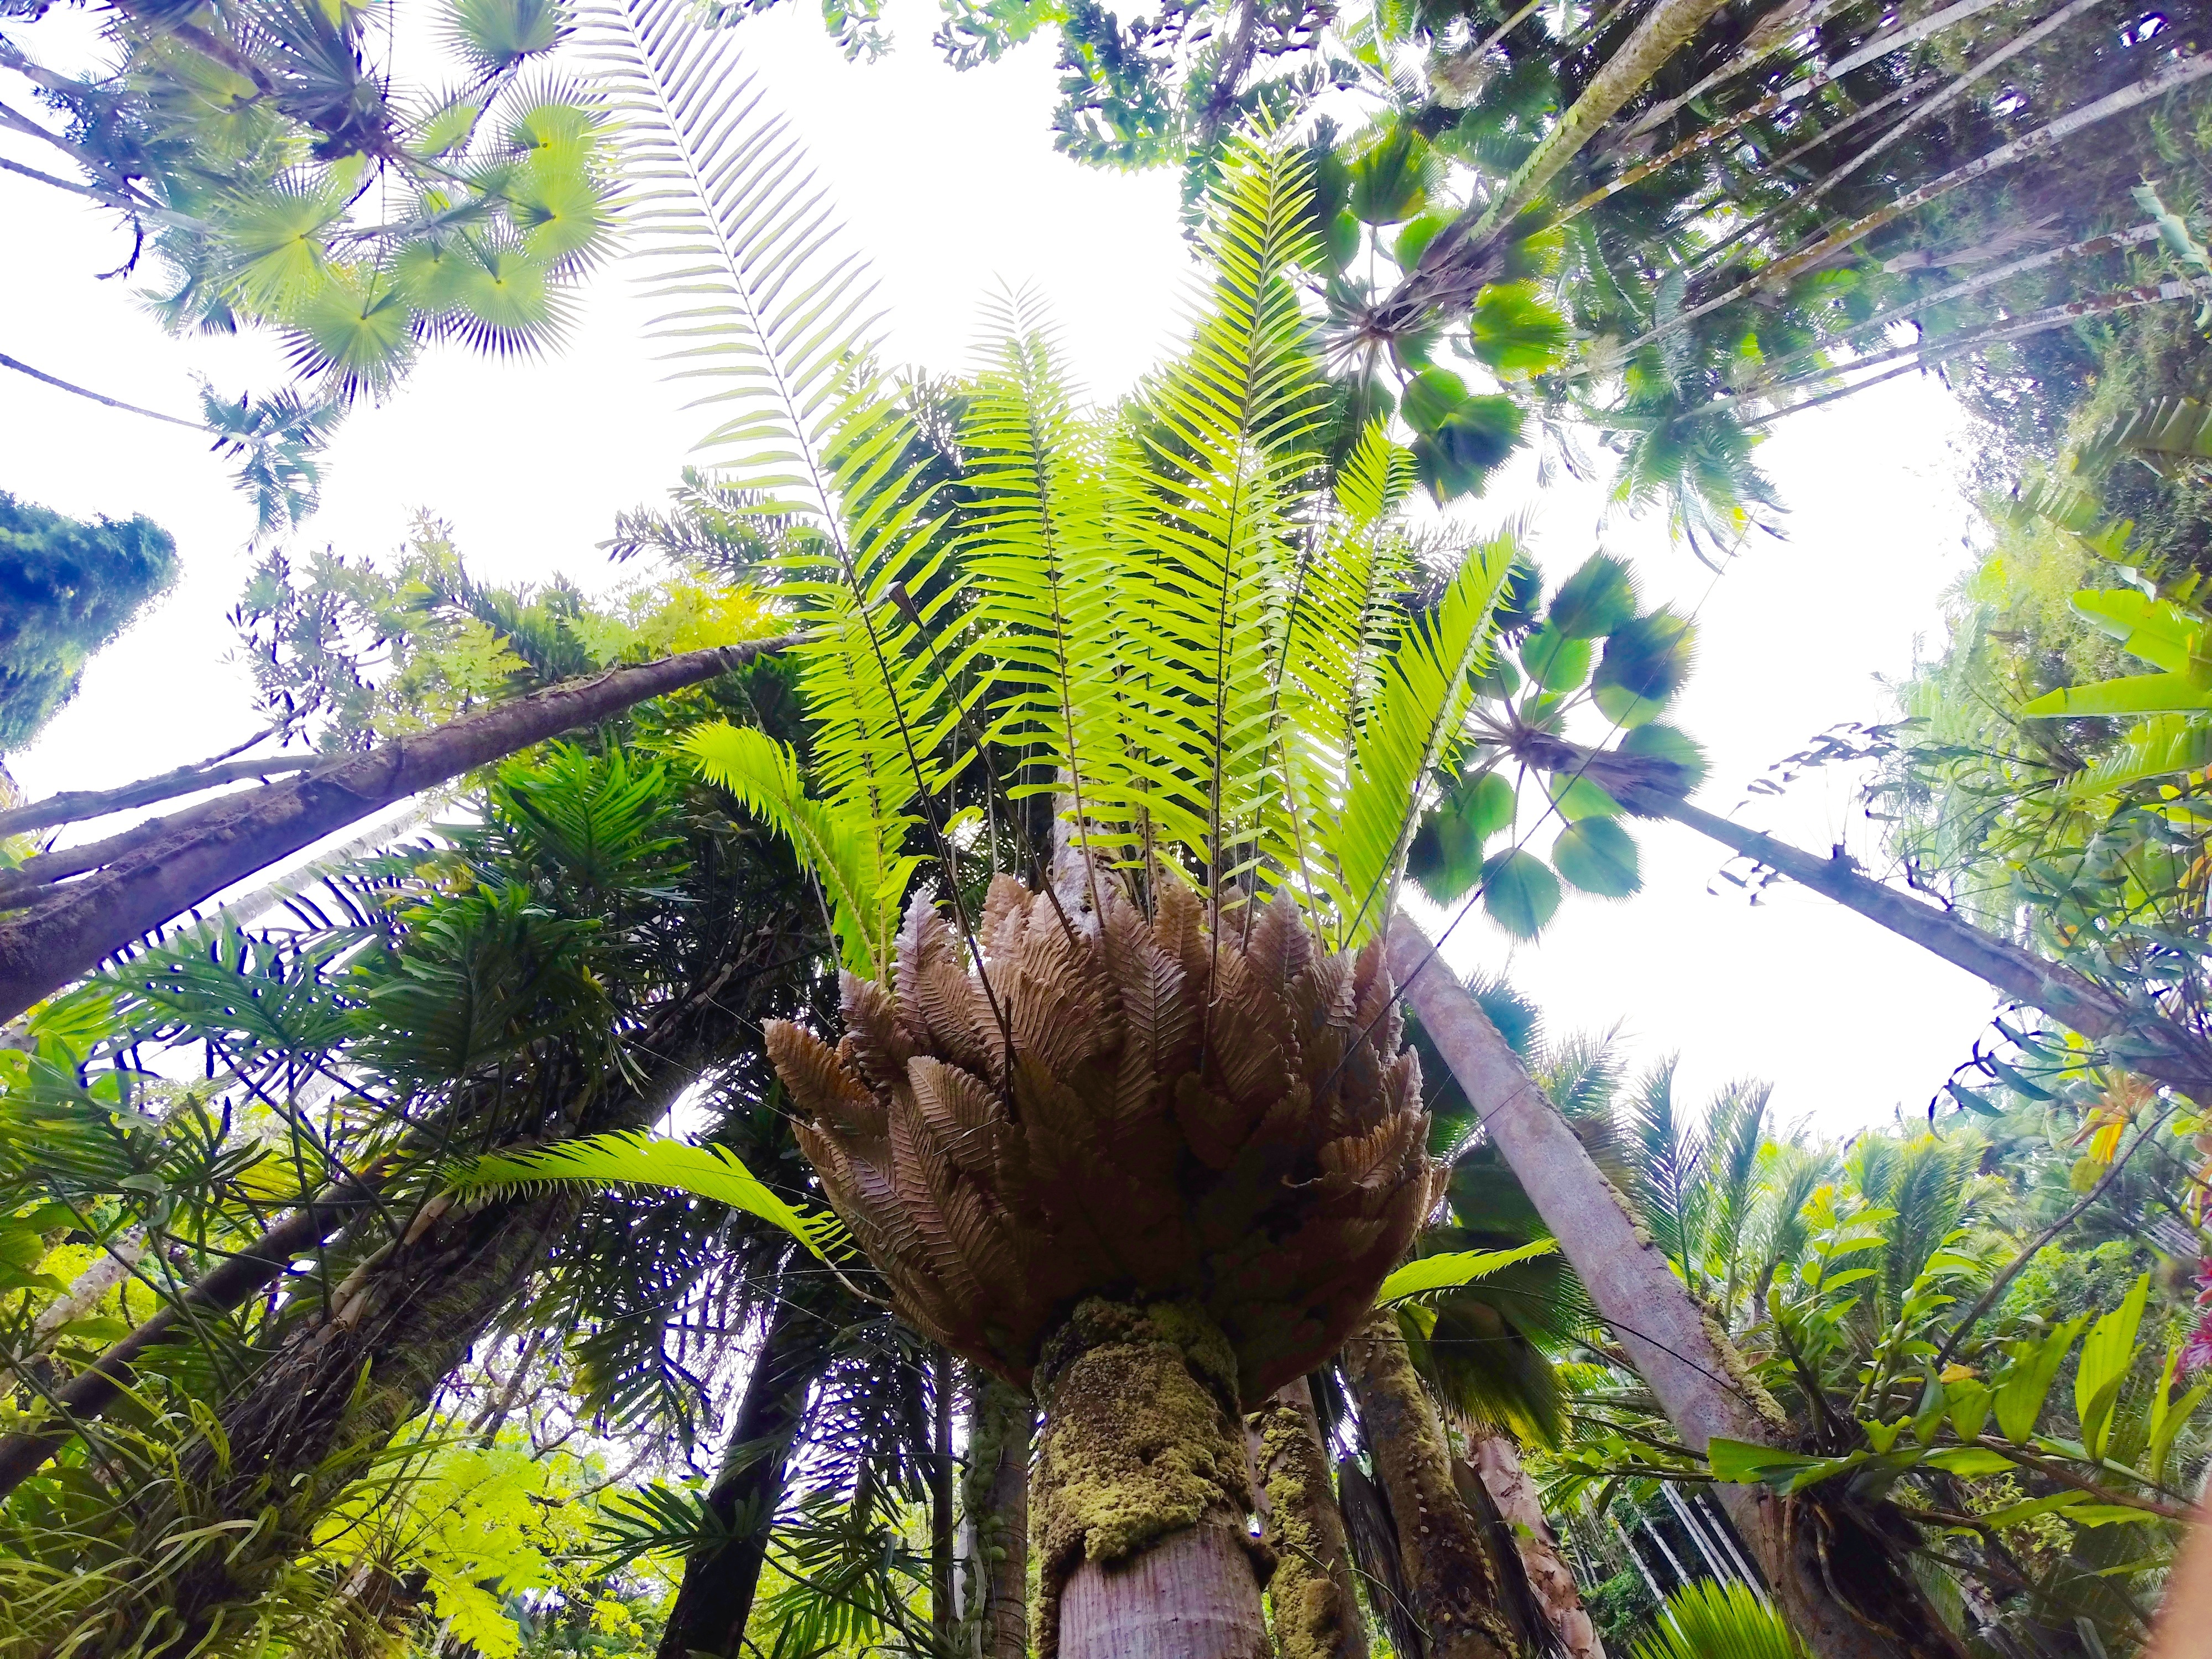
tree, plant, fruit, flower, food, jungle, produce, botany, flora, vegetation, rainforest, tropics, flowering plant, date palm, woody plant, land plant, arecales, palm family, borassus flabellifer, elaeis